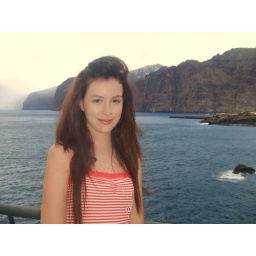
Headshot took by Emily, a red and white striped dress.